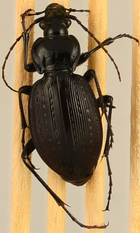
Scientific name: Dicaelus teter
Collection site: Mountain Lake Biological Station NEON (MLBS), plot MLBS_010